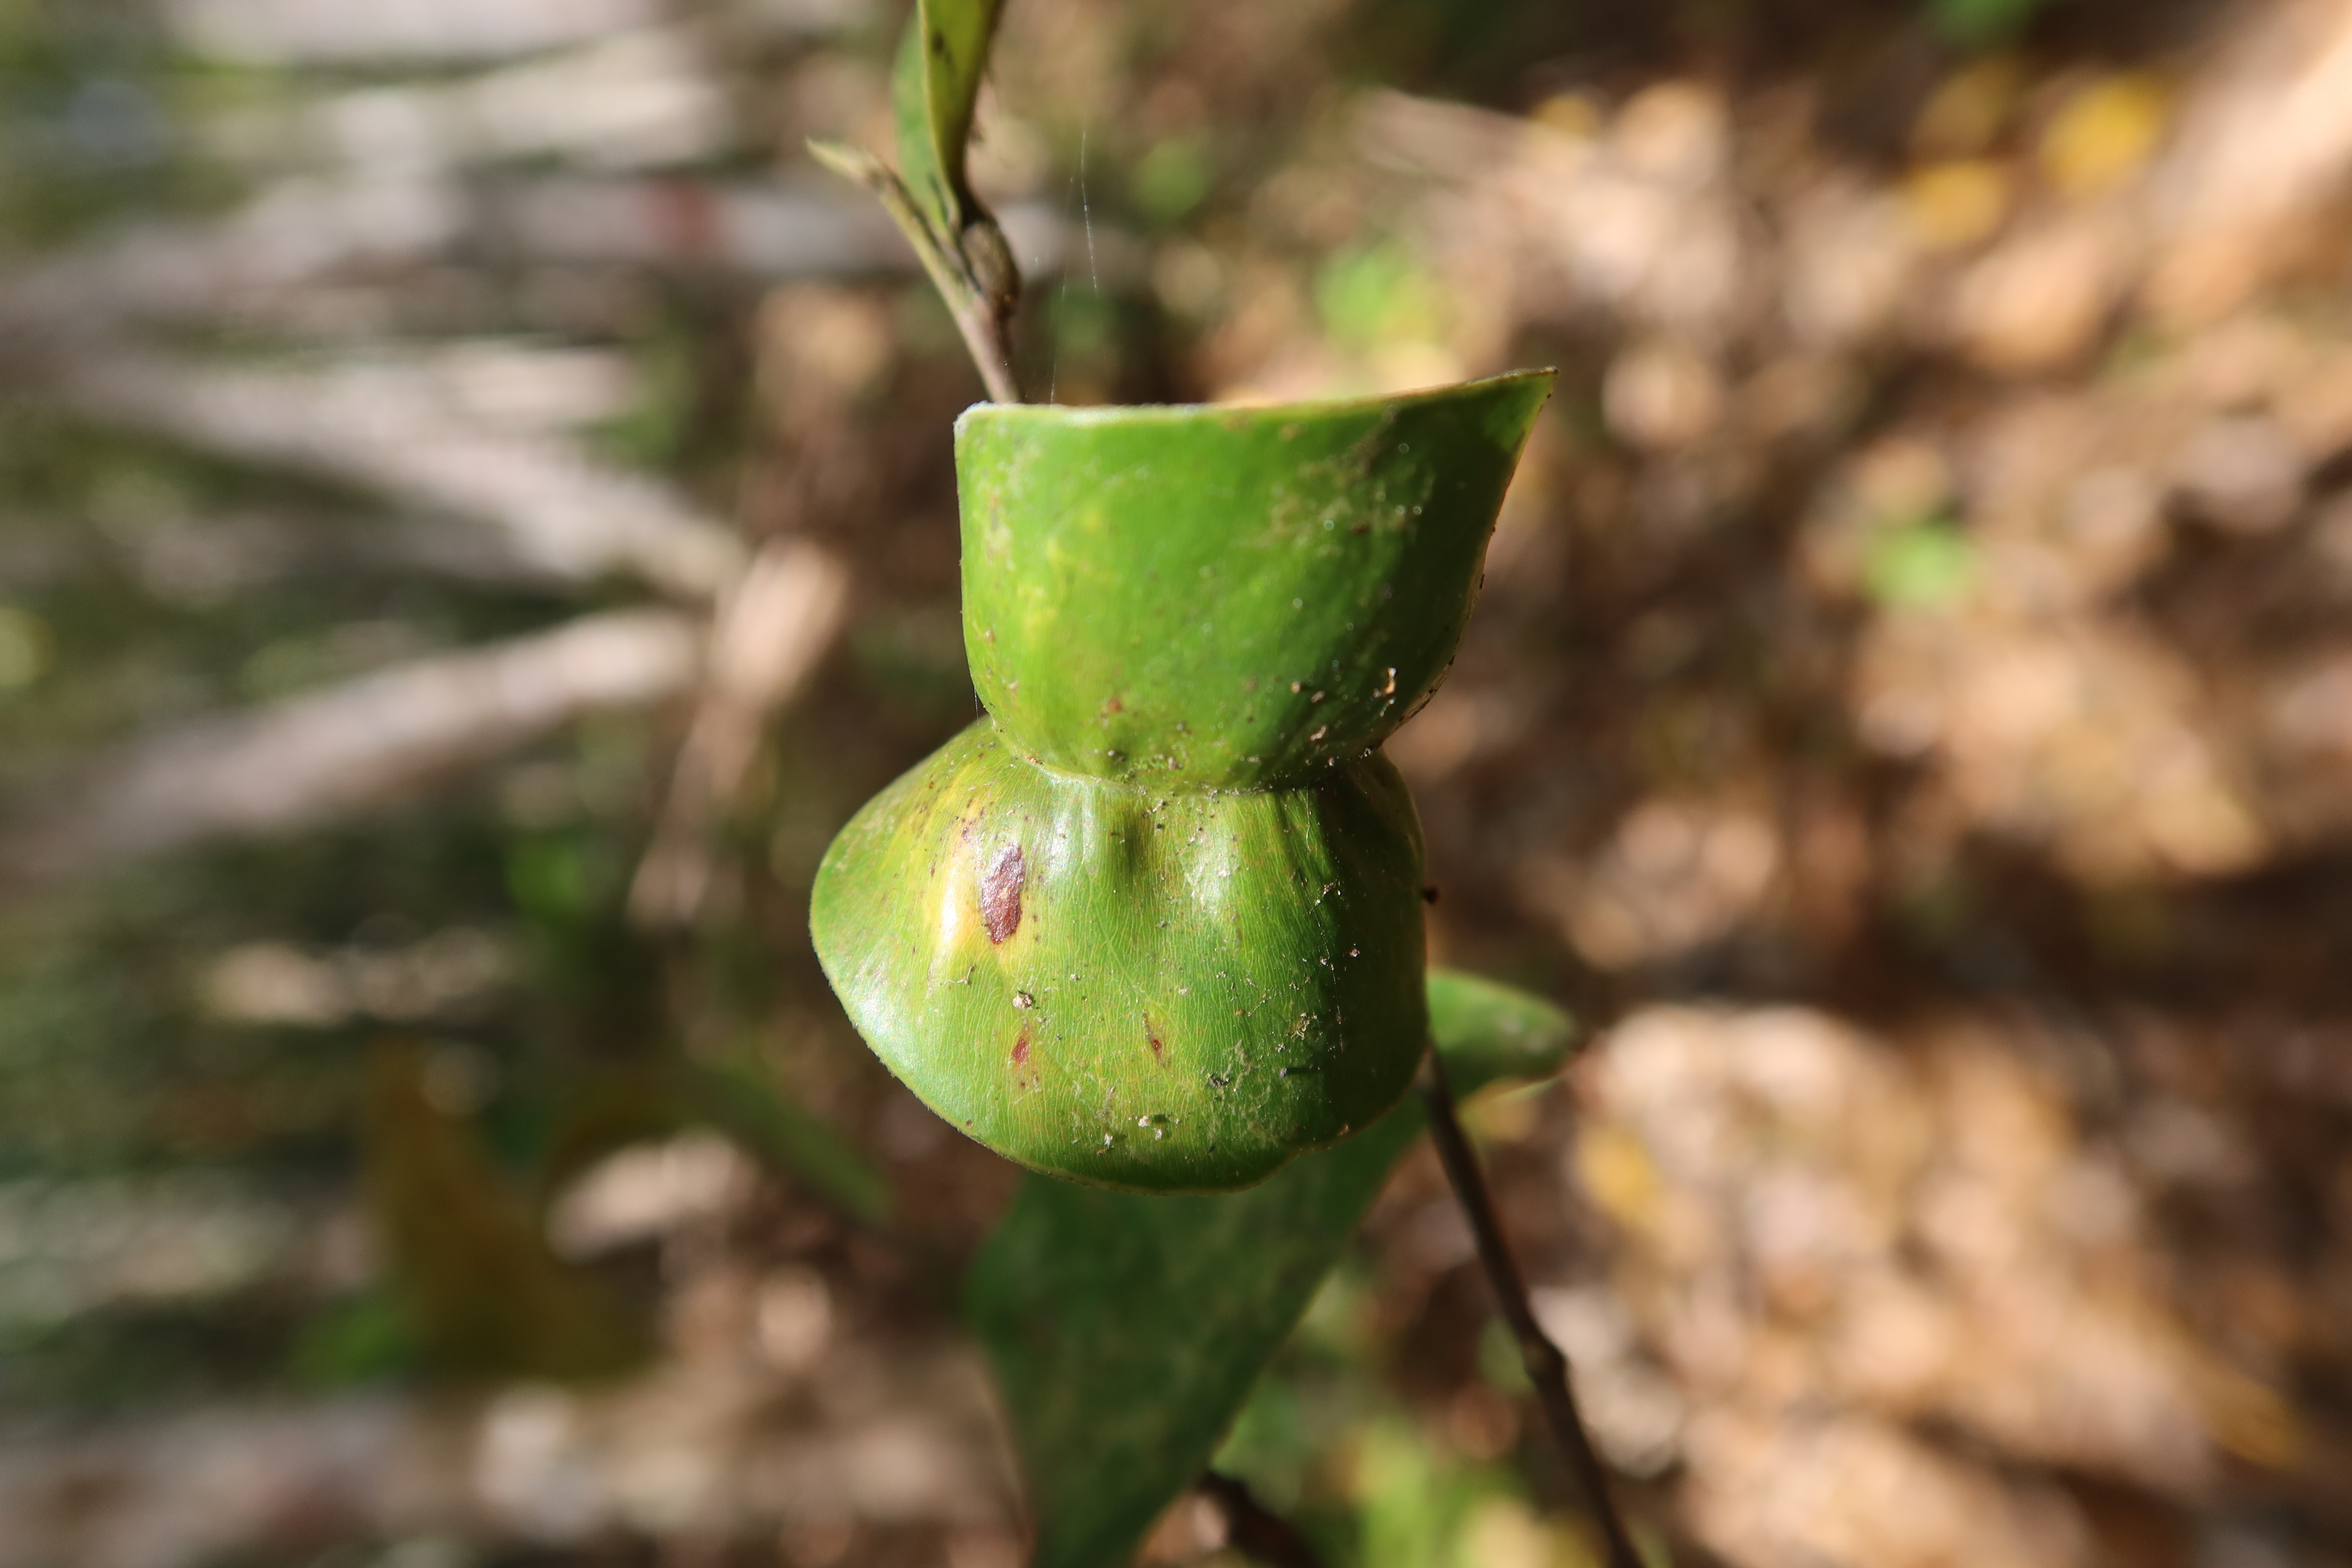
Label: Brown spots